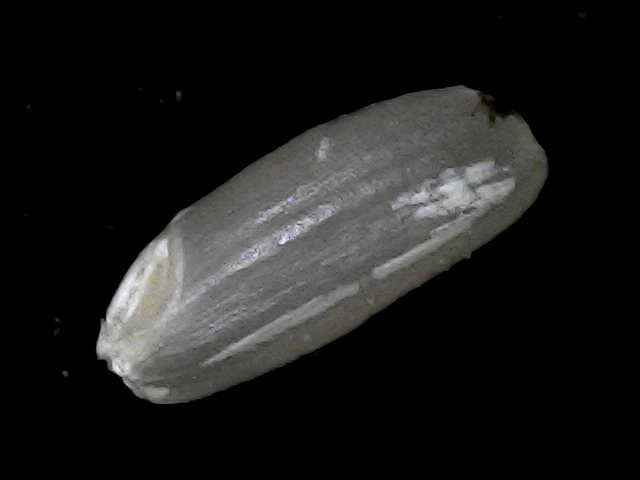
Rice variety: BD79